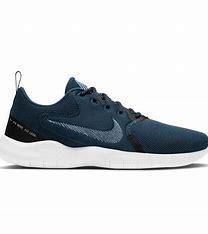
Brand: Nike
Model: Flex Experience Run 10